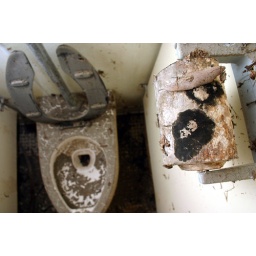
A stall in the boys bathroom shows mold on the toilet paper in Martin Luther King Middle school, located in the Ninth Ward.